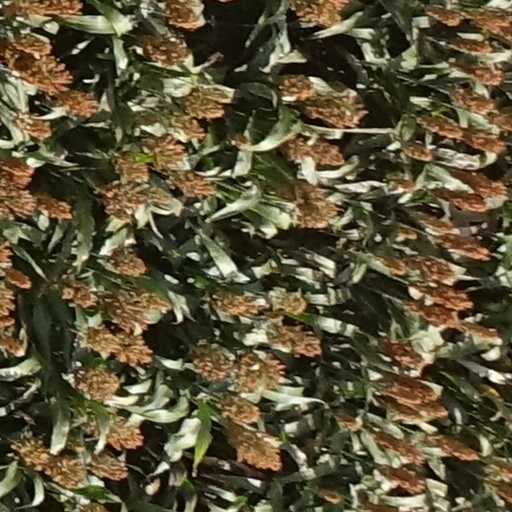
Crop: sorghum